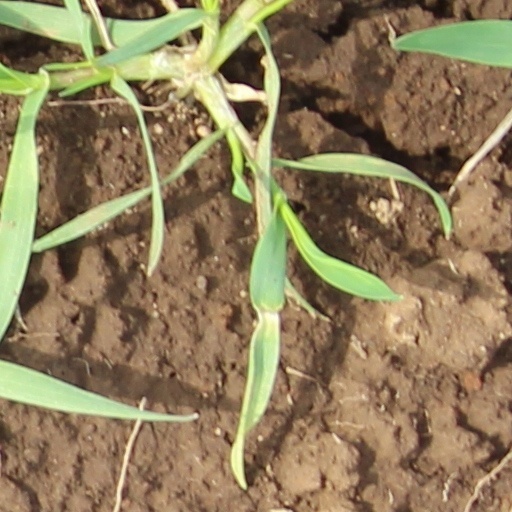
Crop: wheat